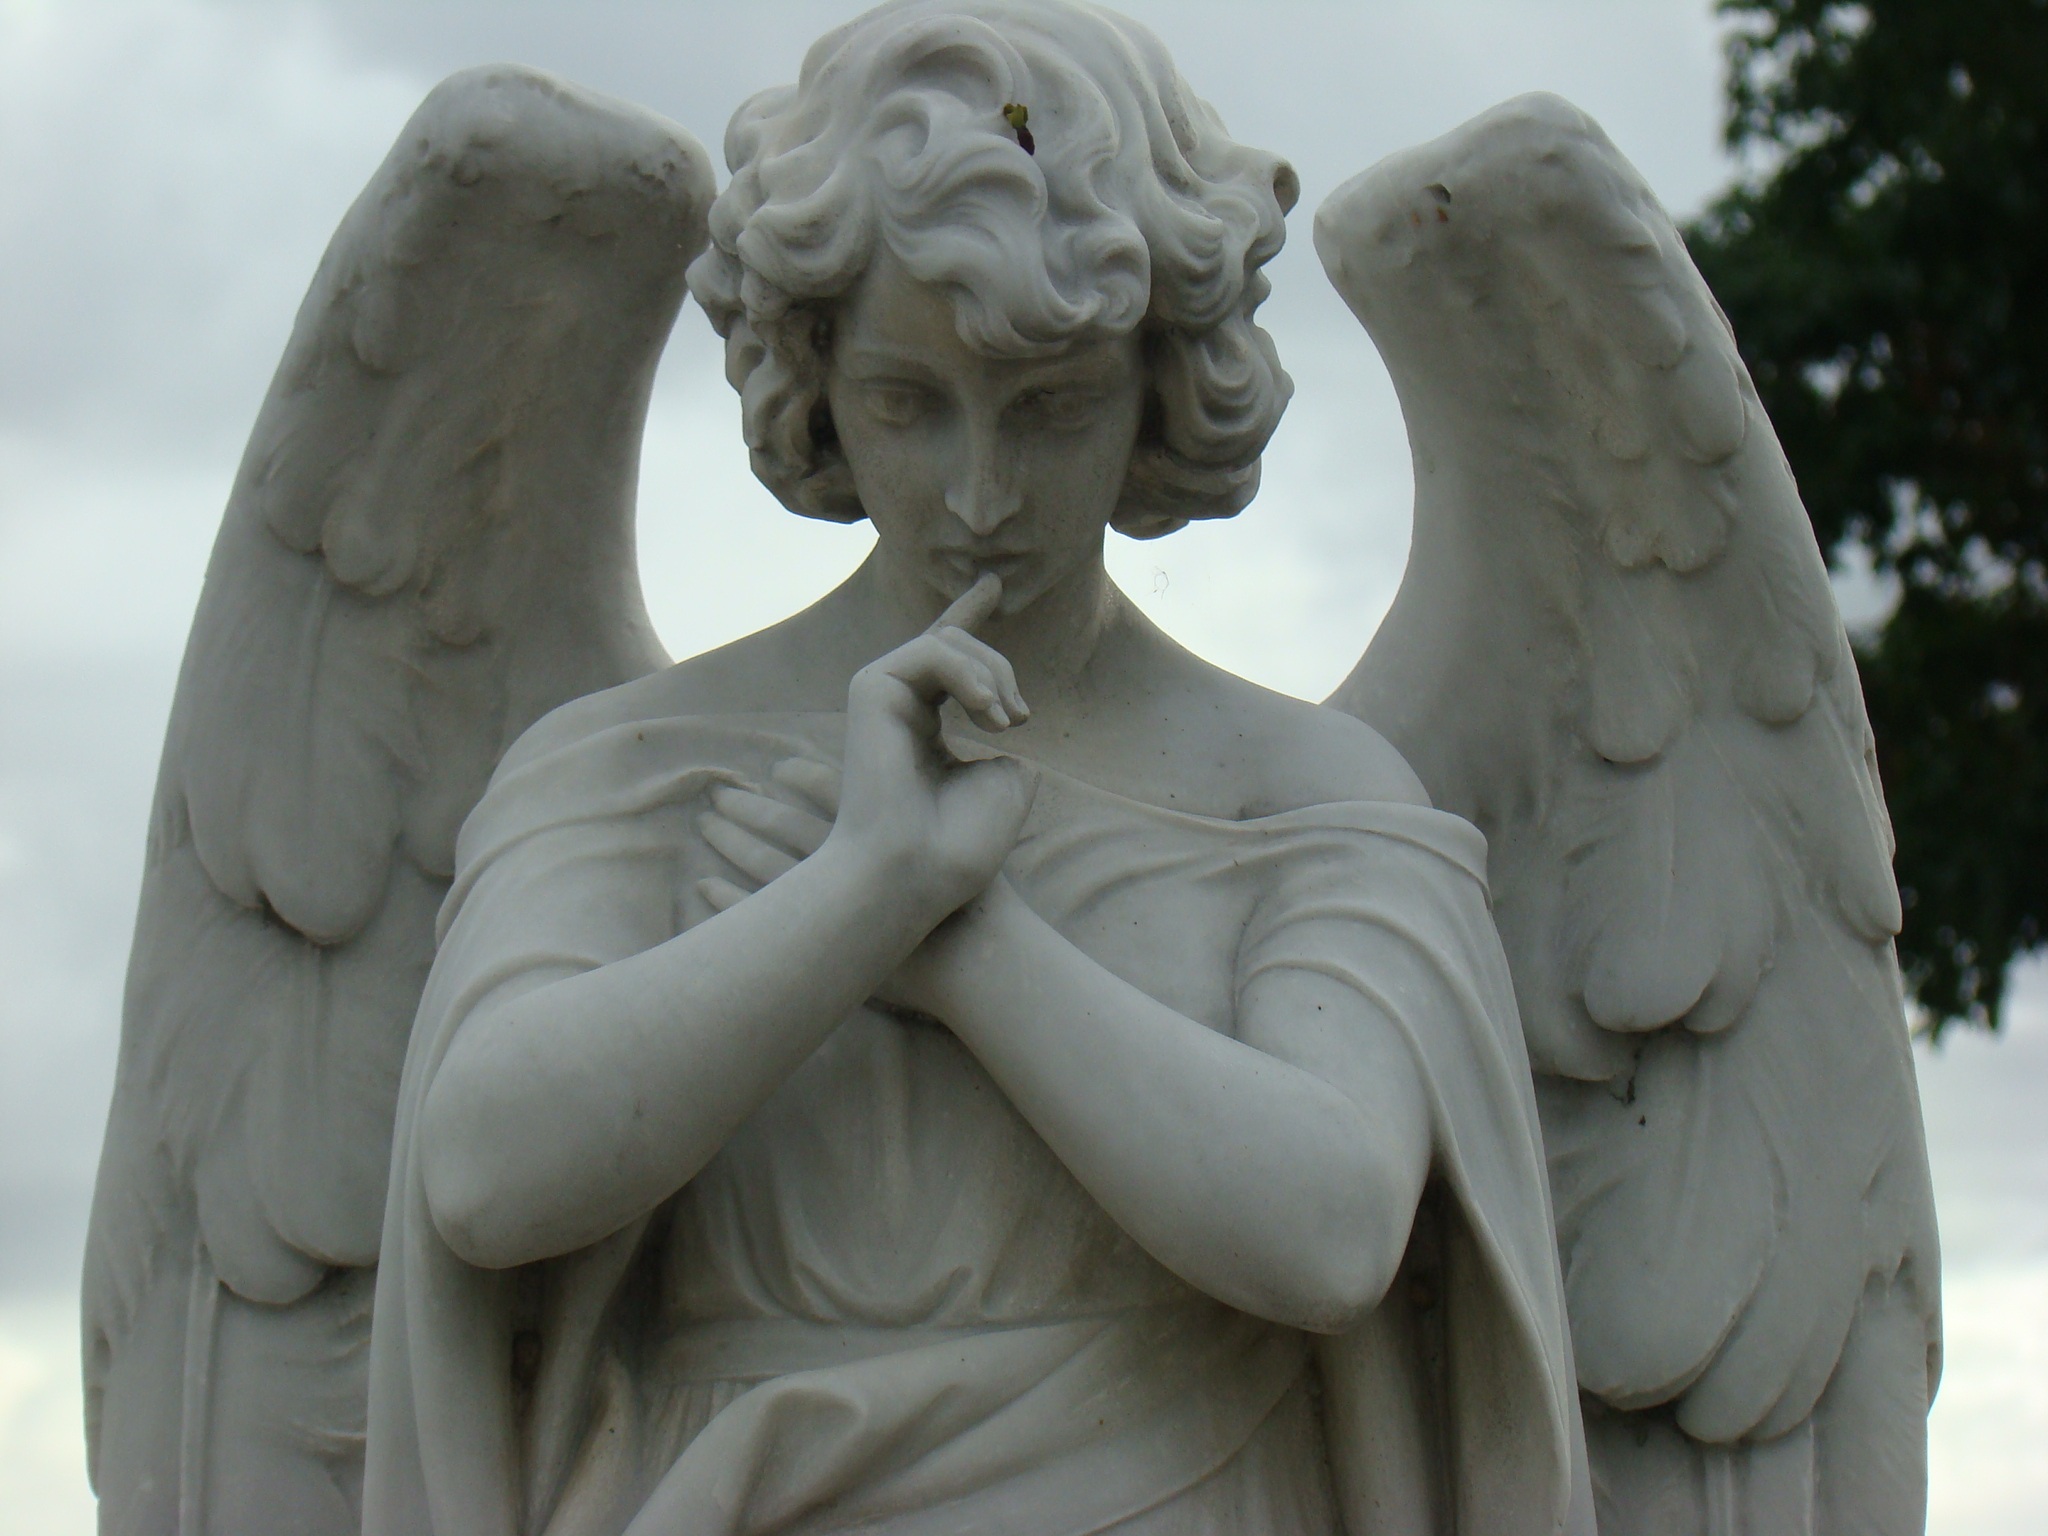
wing, stone, monument, statue, religion, cemetery, tombstone, sculpture, angel, art, temple, women, marble, tomb, carving, mythology, stone carving, ancient history, religious statue, classical sculpture